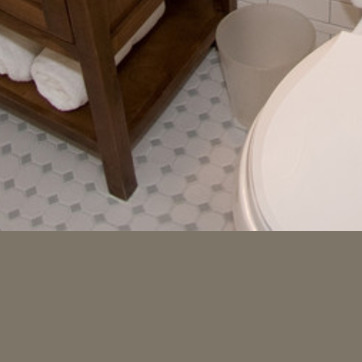
Material: tile